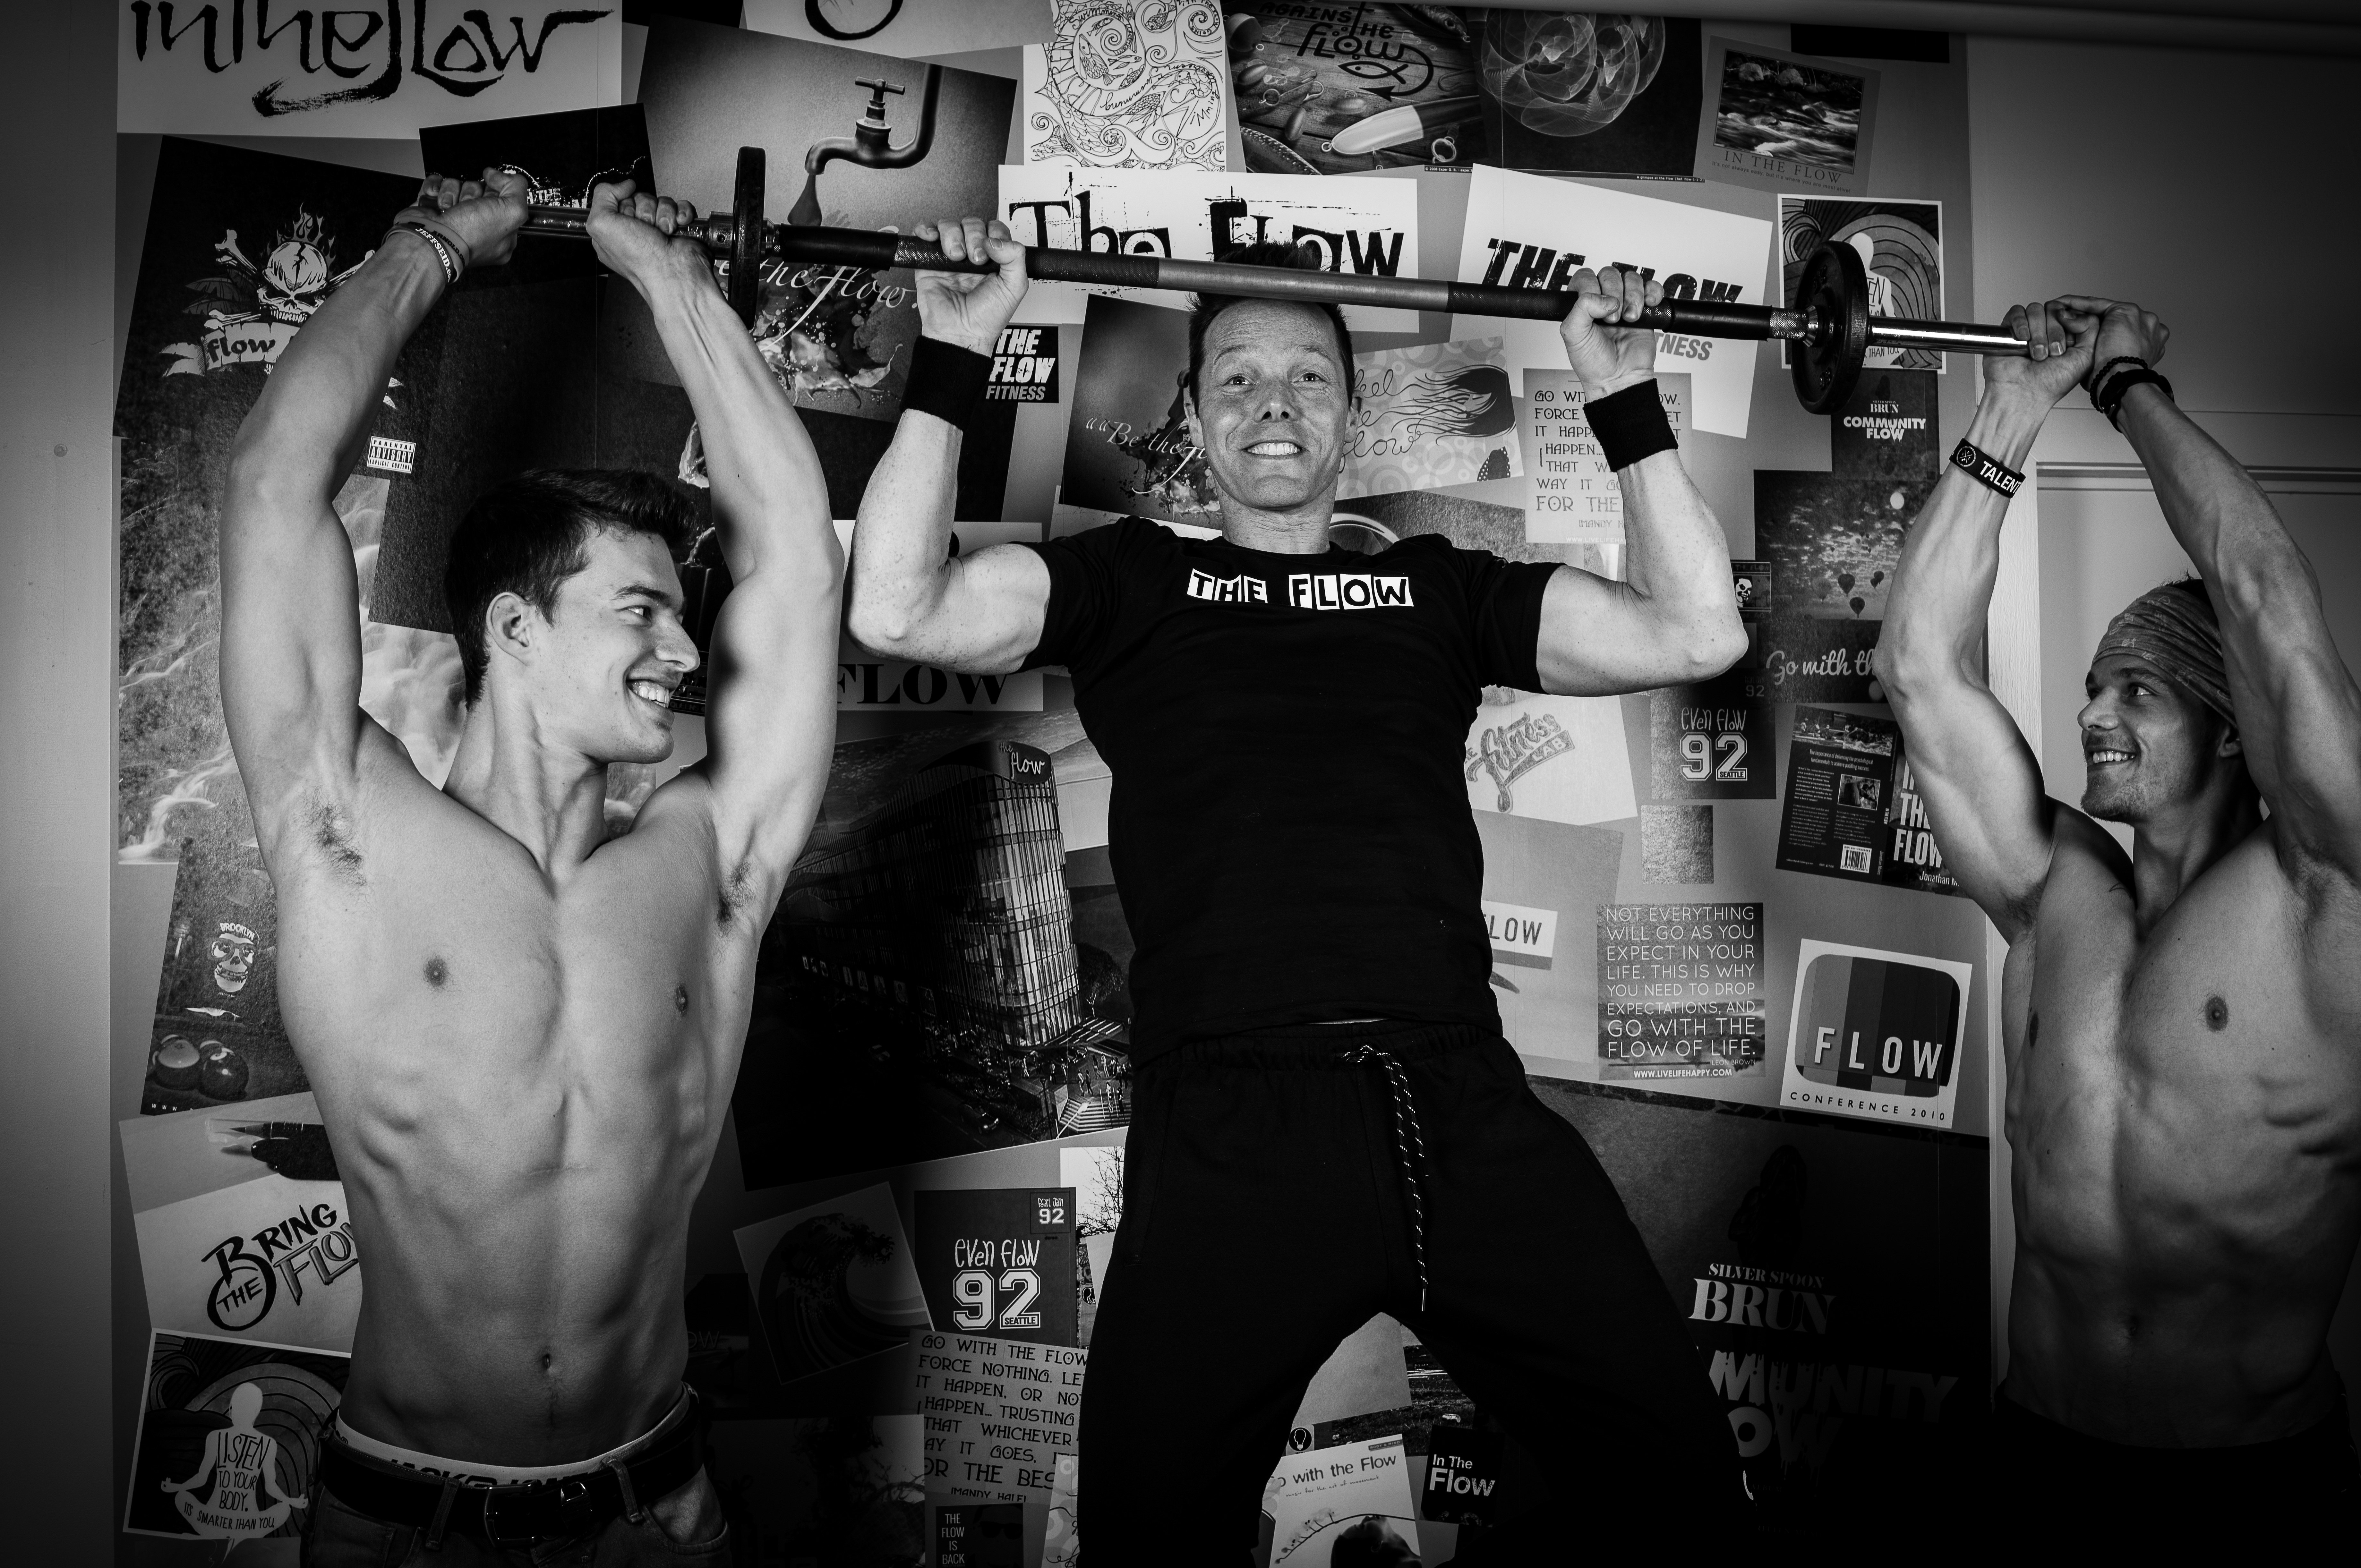
black and white, photography, black, monochrome, fitness, muscle, power, weights, photograph, bodybuilding, monochrome photography, physical fitness